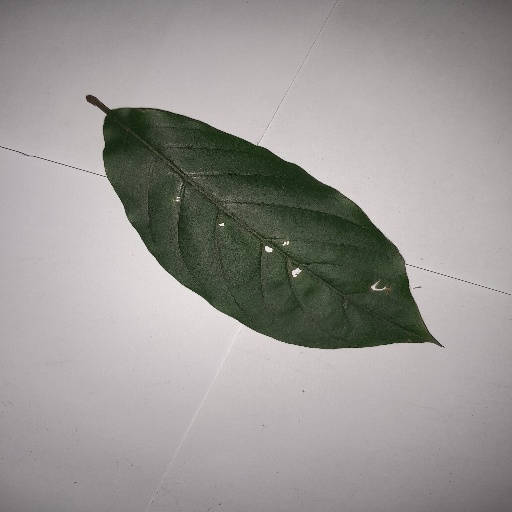
Species: HariTaki
Leaf condition: Shot Hole